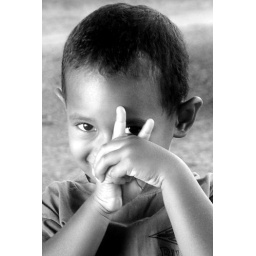
Photograph of a cute young boy taken whilst on holiday in Fiji